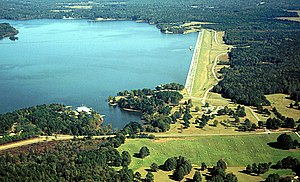
Chickasawhay River
Okatibbee Dam og sø Okatibbee Creek, som er en biflod til Chickasawhay River
Chickasawhay River er en 340 km lang flod, i den sydvestlige del af Mississippi i USA. Den er et hovedtilløb til Pascagoula River, som løber ud i den Mexicanske Golf. TIlløbene til Chickasawhay afvander også en del af det vestlige Alabama. Navnet "Chickasawhay" kommer fra ordet chikashsha-ahi på Choctawsproget, som direkte oversat betyder "Chickasaw kartoffel".